Timur

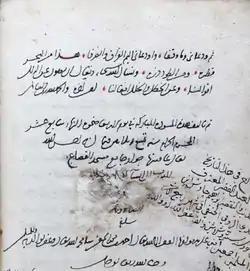
Ahmad ibn Arabshah's work on the "Life of Timur"

Timur then went north to begin his Georgian and Golden Horde campaigns, pausing his full-scale invasion of Persia. When he returned, he found his generals had done well in protecting the cities and lands he had conquered in Persia. Though many rebelled, and his son Miran Shah, who may have been regent, was forced to annex rebellious vassal dynasties, his holdings remained. So he proceeded to capture the rest of Persia, specifically the two major southern cities of Isfahan and Shiraz. When he arrived with his army at Isfahan in 1387, the city immediately surrendered; he treated it with relative mercy as he normally did with cities that surrendered (unlike Herat). However, after Isfahan revolted against Timur's taxes by killing the tax collectors and some of Timur's soldiers, he ordered the massacre of the city's citizens; the death toll is reckoned at between 100,000 and 200,000. An eye-witness counted more than 28 towers constructed of about 1,500 heads each. This has been described as a "systematic use of terror against towns...an integral element of Tamerlane's strategic element", which he viewed as preventing bloodshed by discouraging resistance. His massacres were selective and he spared the artistic and educated. This would later influence the next great Persian conqueror: Nader Shah.